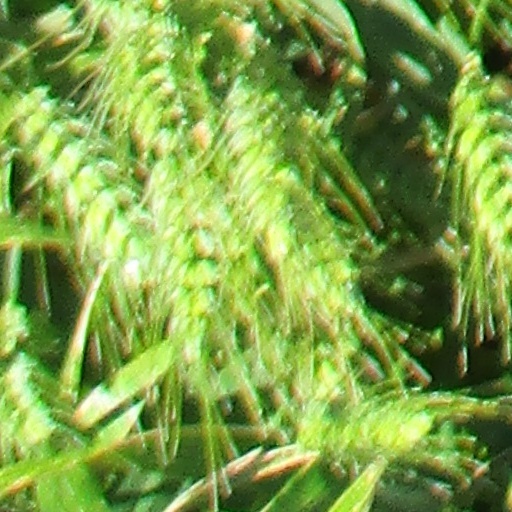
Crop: wheat